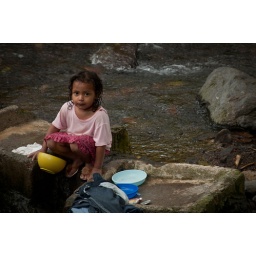
A little girl sits near a pila next to a river in Nejapa, El Salvador.